Gonos Yotas

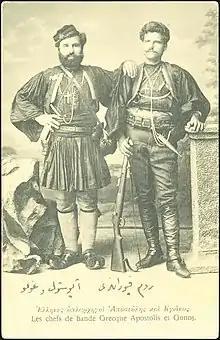

With relations soured, Gonos Yiotas deserted the IMRO and joined the Greek side in October 1904, entering the service of the Greek consulate of Thessaloniki in 1905. He was primarily active in the area of Giannitsa. He initially acted as a guide in the marshes of Lake Giannitsa where his diligence built him a reputation. Locals widely attribute his effectiveness to an immunity to mosquito bites. His presence proved irreplaceable due his knowledge of the landscape and local populations, as some Makedonomachoi were native to other parts of Greece. It was with these other Greeks that he learned the Greek language, specifically the Cretan dialect.